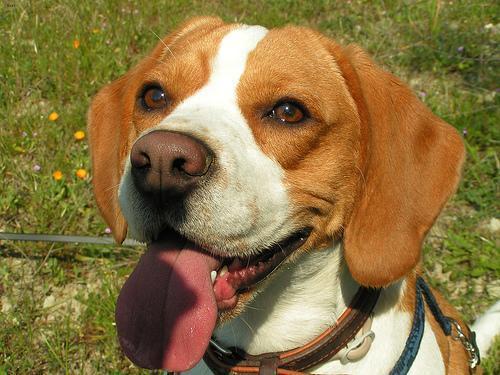
beagle